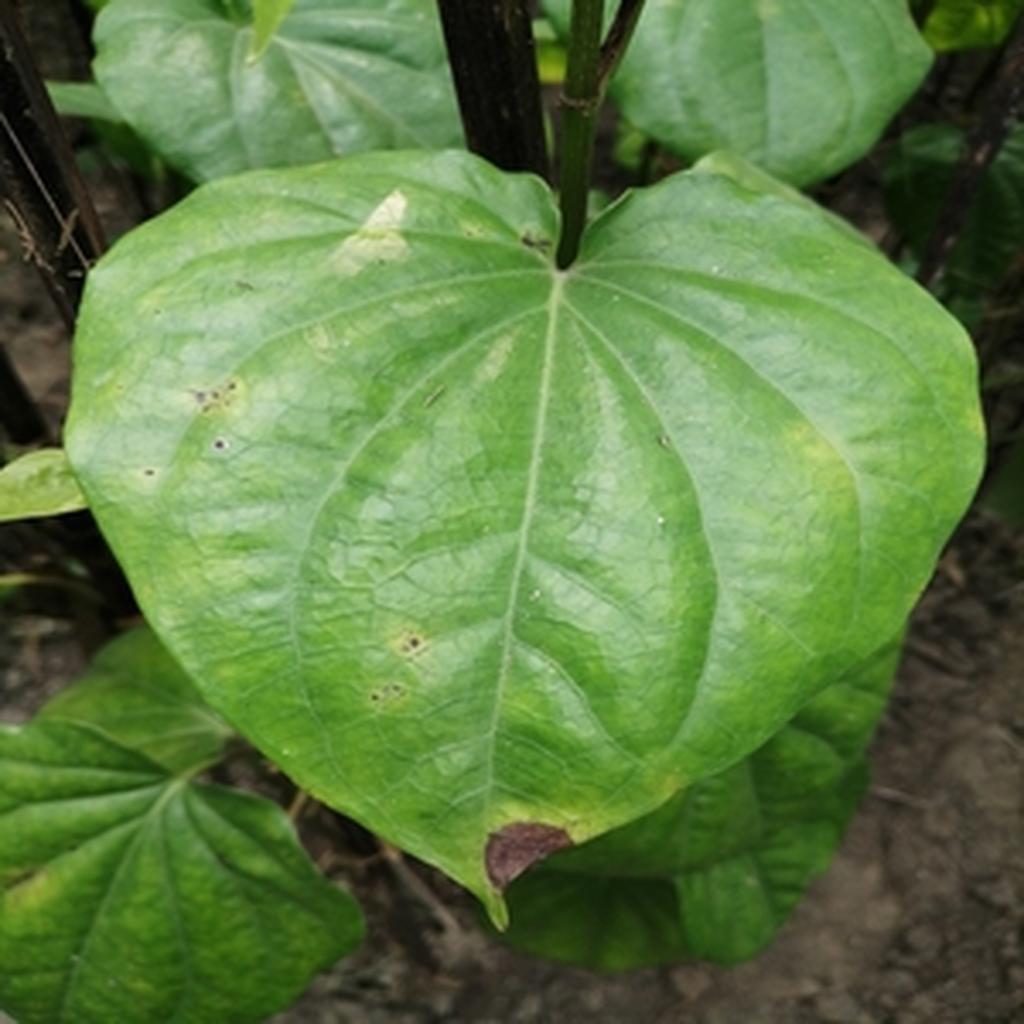
Label: Leaf_Rot